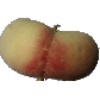
Label: peach_flat